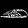
Label: Sandal